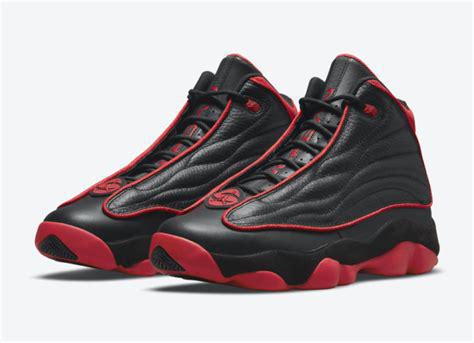
Brand: Jordan
Model: Pro Strong